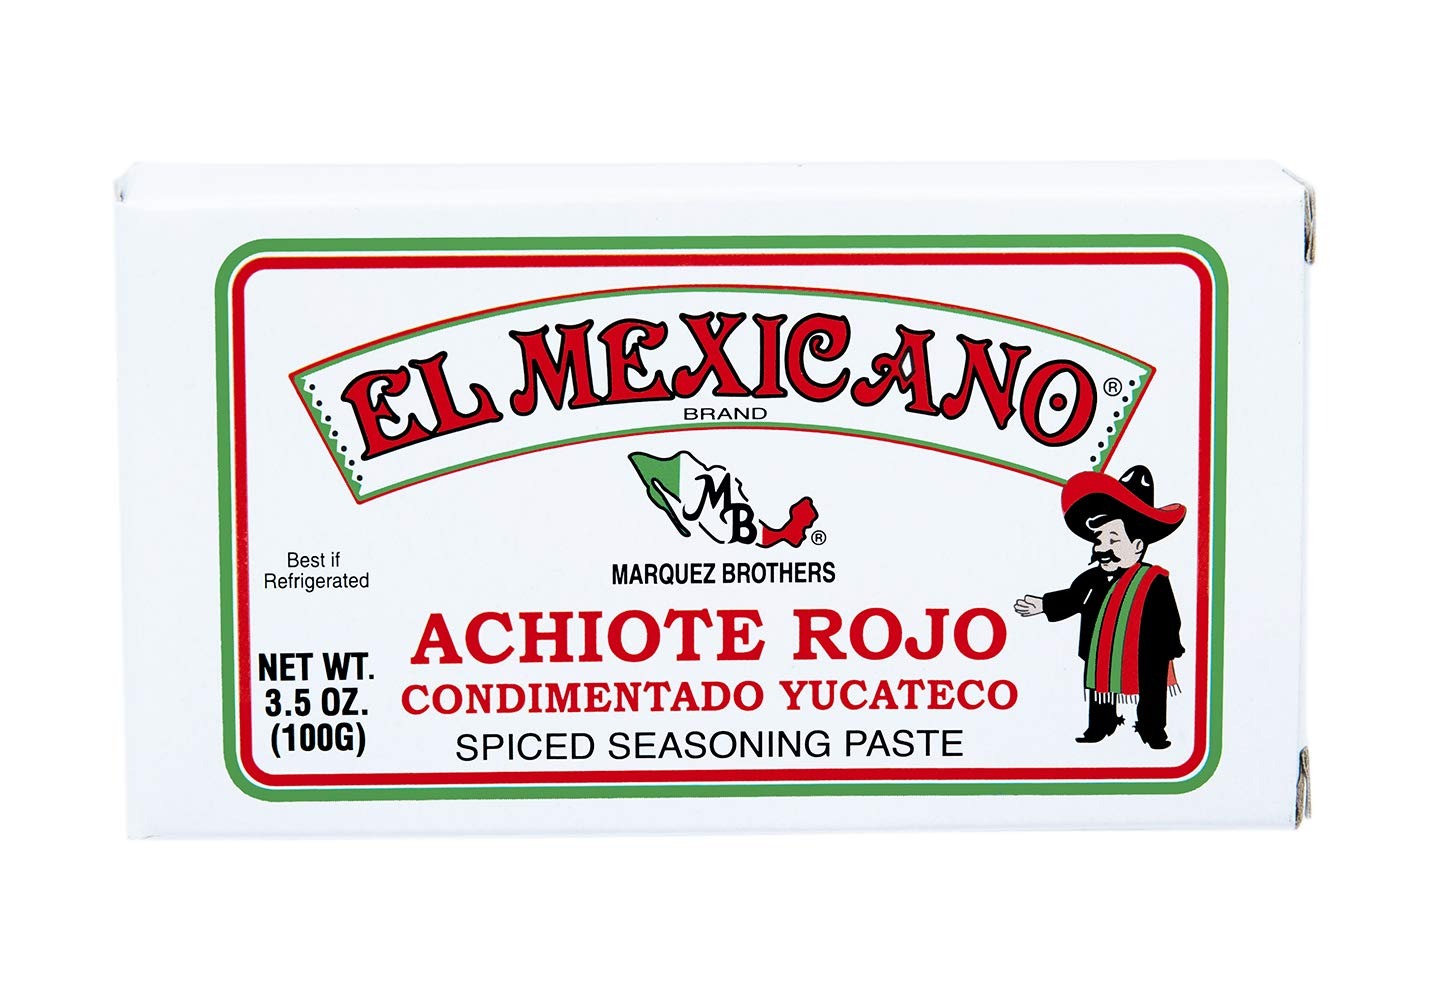
Item Name: El Mexicano Achiote Paste (Red, 3.5 oz)(Pack 1)
Bullet Point 1: Achiote is another name for Annatto Seeds. (Bixa orellana) and achiote paste is the Mexican condiment that gets its main flavour and color from annatto seeds.
Bullet Point 2: PERFECT FOR: Latin dishes that require an infusion of color and brightness, or acidic flavors. Great in grilled chicken, pastor-style tacos, shredded pork sandwiches, cochinita pibil, and many other dishes. The paste can also be added to empanada and tamale dough for color and flavor.
Bullet Point 3: MULTIPLE SIZES AVAILABLE | Green 3.5oz, Red 3.5oz, Red 14 oz, available on Amazon.
Value: 3.5
Unit: Ounce

Price: 7.3